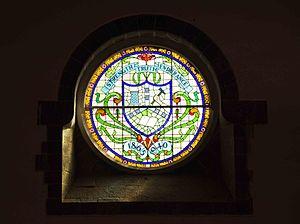
Le collège d'ingénierie de Pune est une école d'ingénieurs autonome avec une affiliation à l'Université de Pune, dans le Maharashtra, en Inde. Fondée en 1854, elle est la troisième plus ancienne école d'ingénieurs en Asie, après le collège d'ingénierie de Guindy et l'IIT Roorkee. Les étudiants et diplômés du COEP sont familièrement appelés « COEPians ». Au début des années 1950, on se référait au modèle d'étude de l'université comme étant le « modèle Poona ».